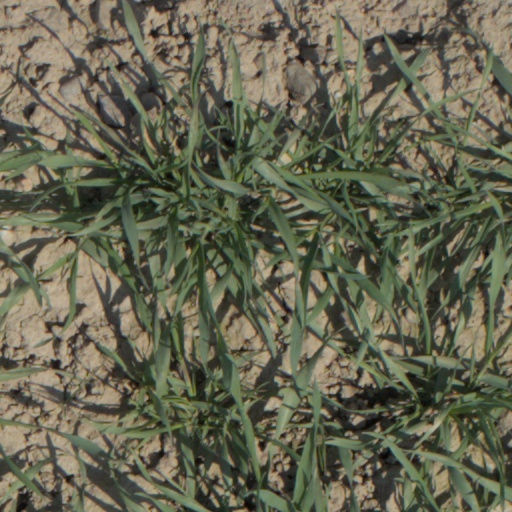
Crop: wheat